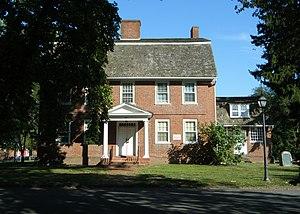
Windsor est une ville située dans le comté de Hartford, dans l'État du Connecticut. Lors du recensement de 2010, sa population s’élevait à 29 044 habitants.